Paulinho (footballer, born January 1983)

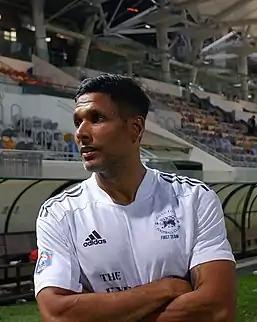
Paulinho with HKFC

In October 2022, Paulinho returned to the top flight and joined HKFC.